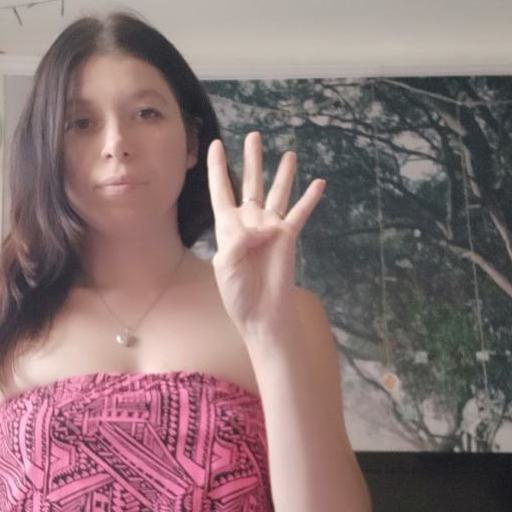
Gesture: four